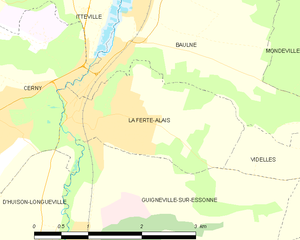
Carte des communes françaises La Ferté-Alais